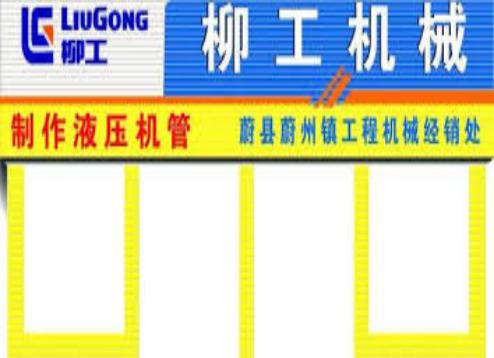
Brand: liu gong
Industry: Others